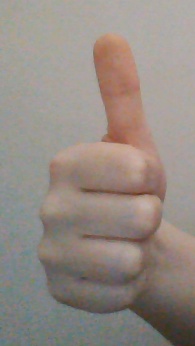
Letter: aleff